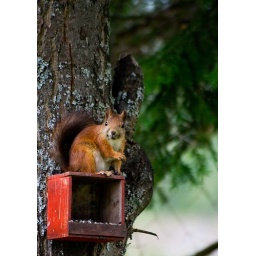
saw this little critter eating sunflower seeds in the garden at my parents house.